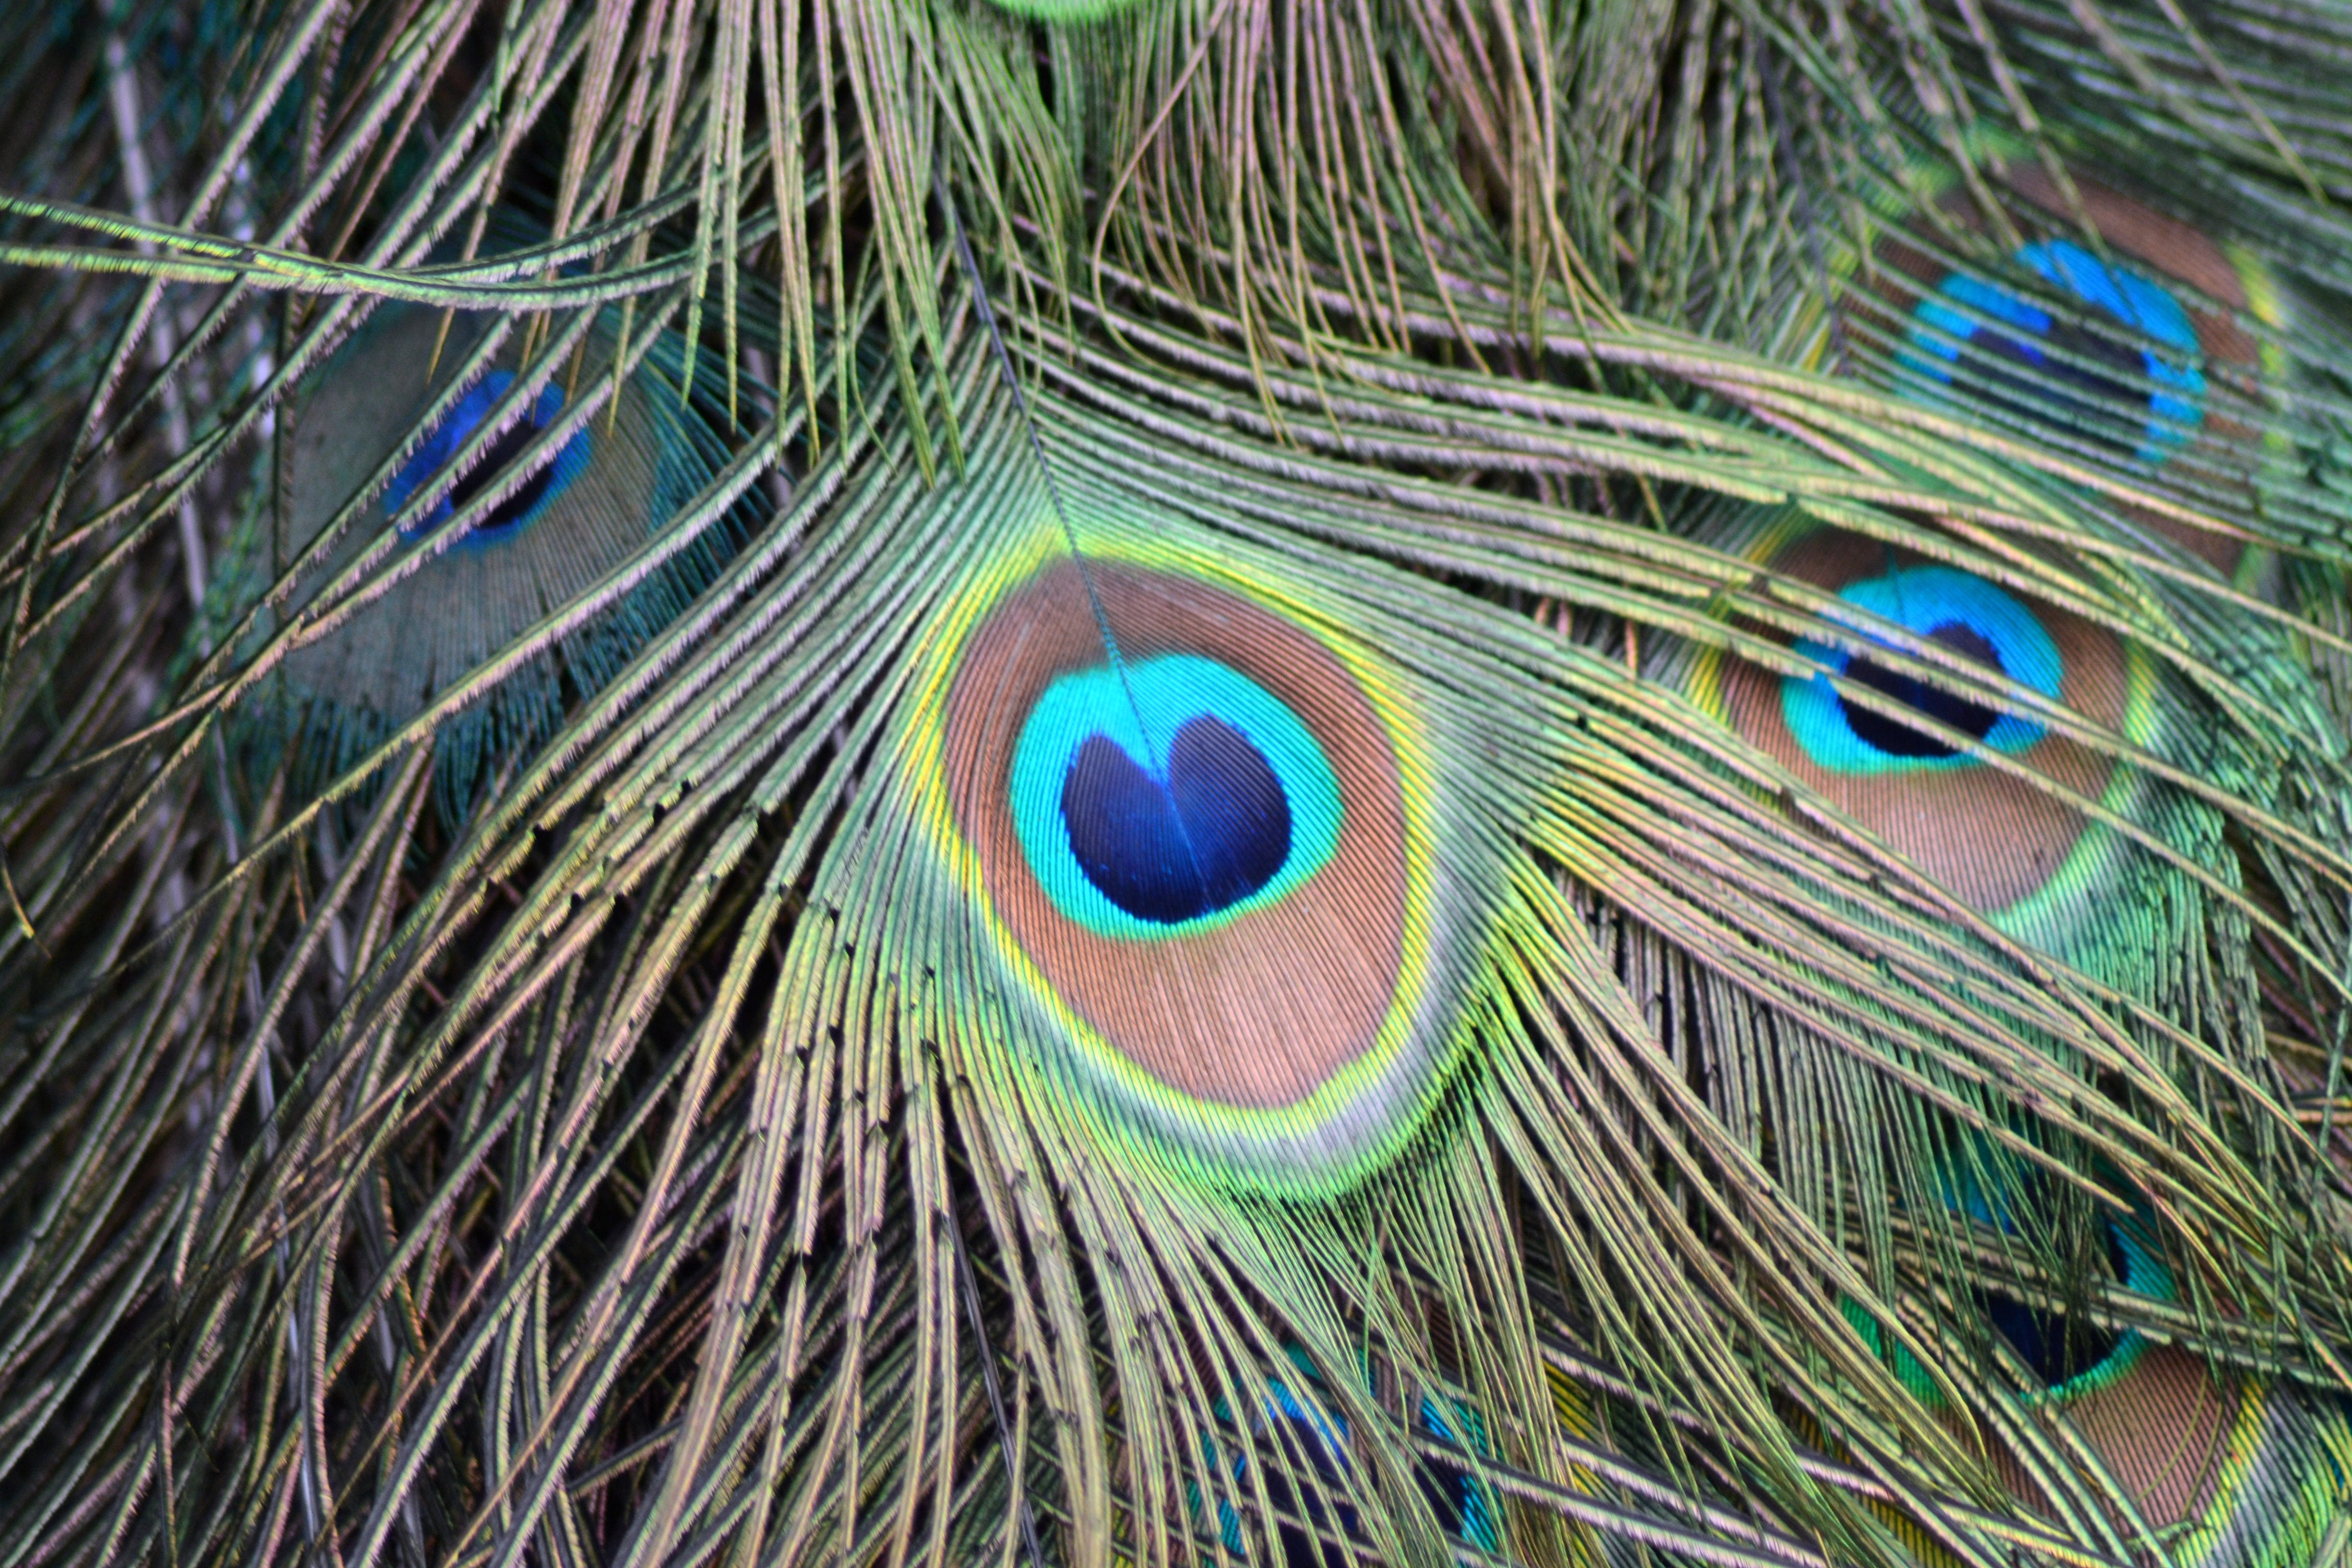
bird, pattern, green, beak, color, blue, feather, fauna, material, fan, peacock, close up, vertebrate, elegant, peafowl, quill, peacock feather, fashion accessory